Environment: lab
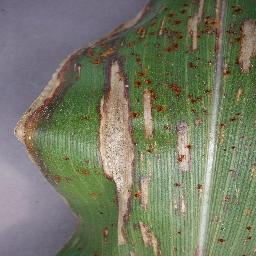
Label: northern_corn_leaf_blight